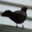
Label: bird